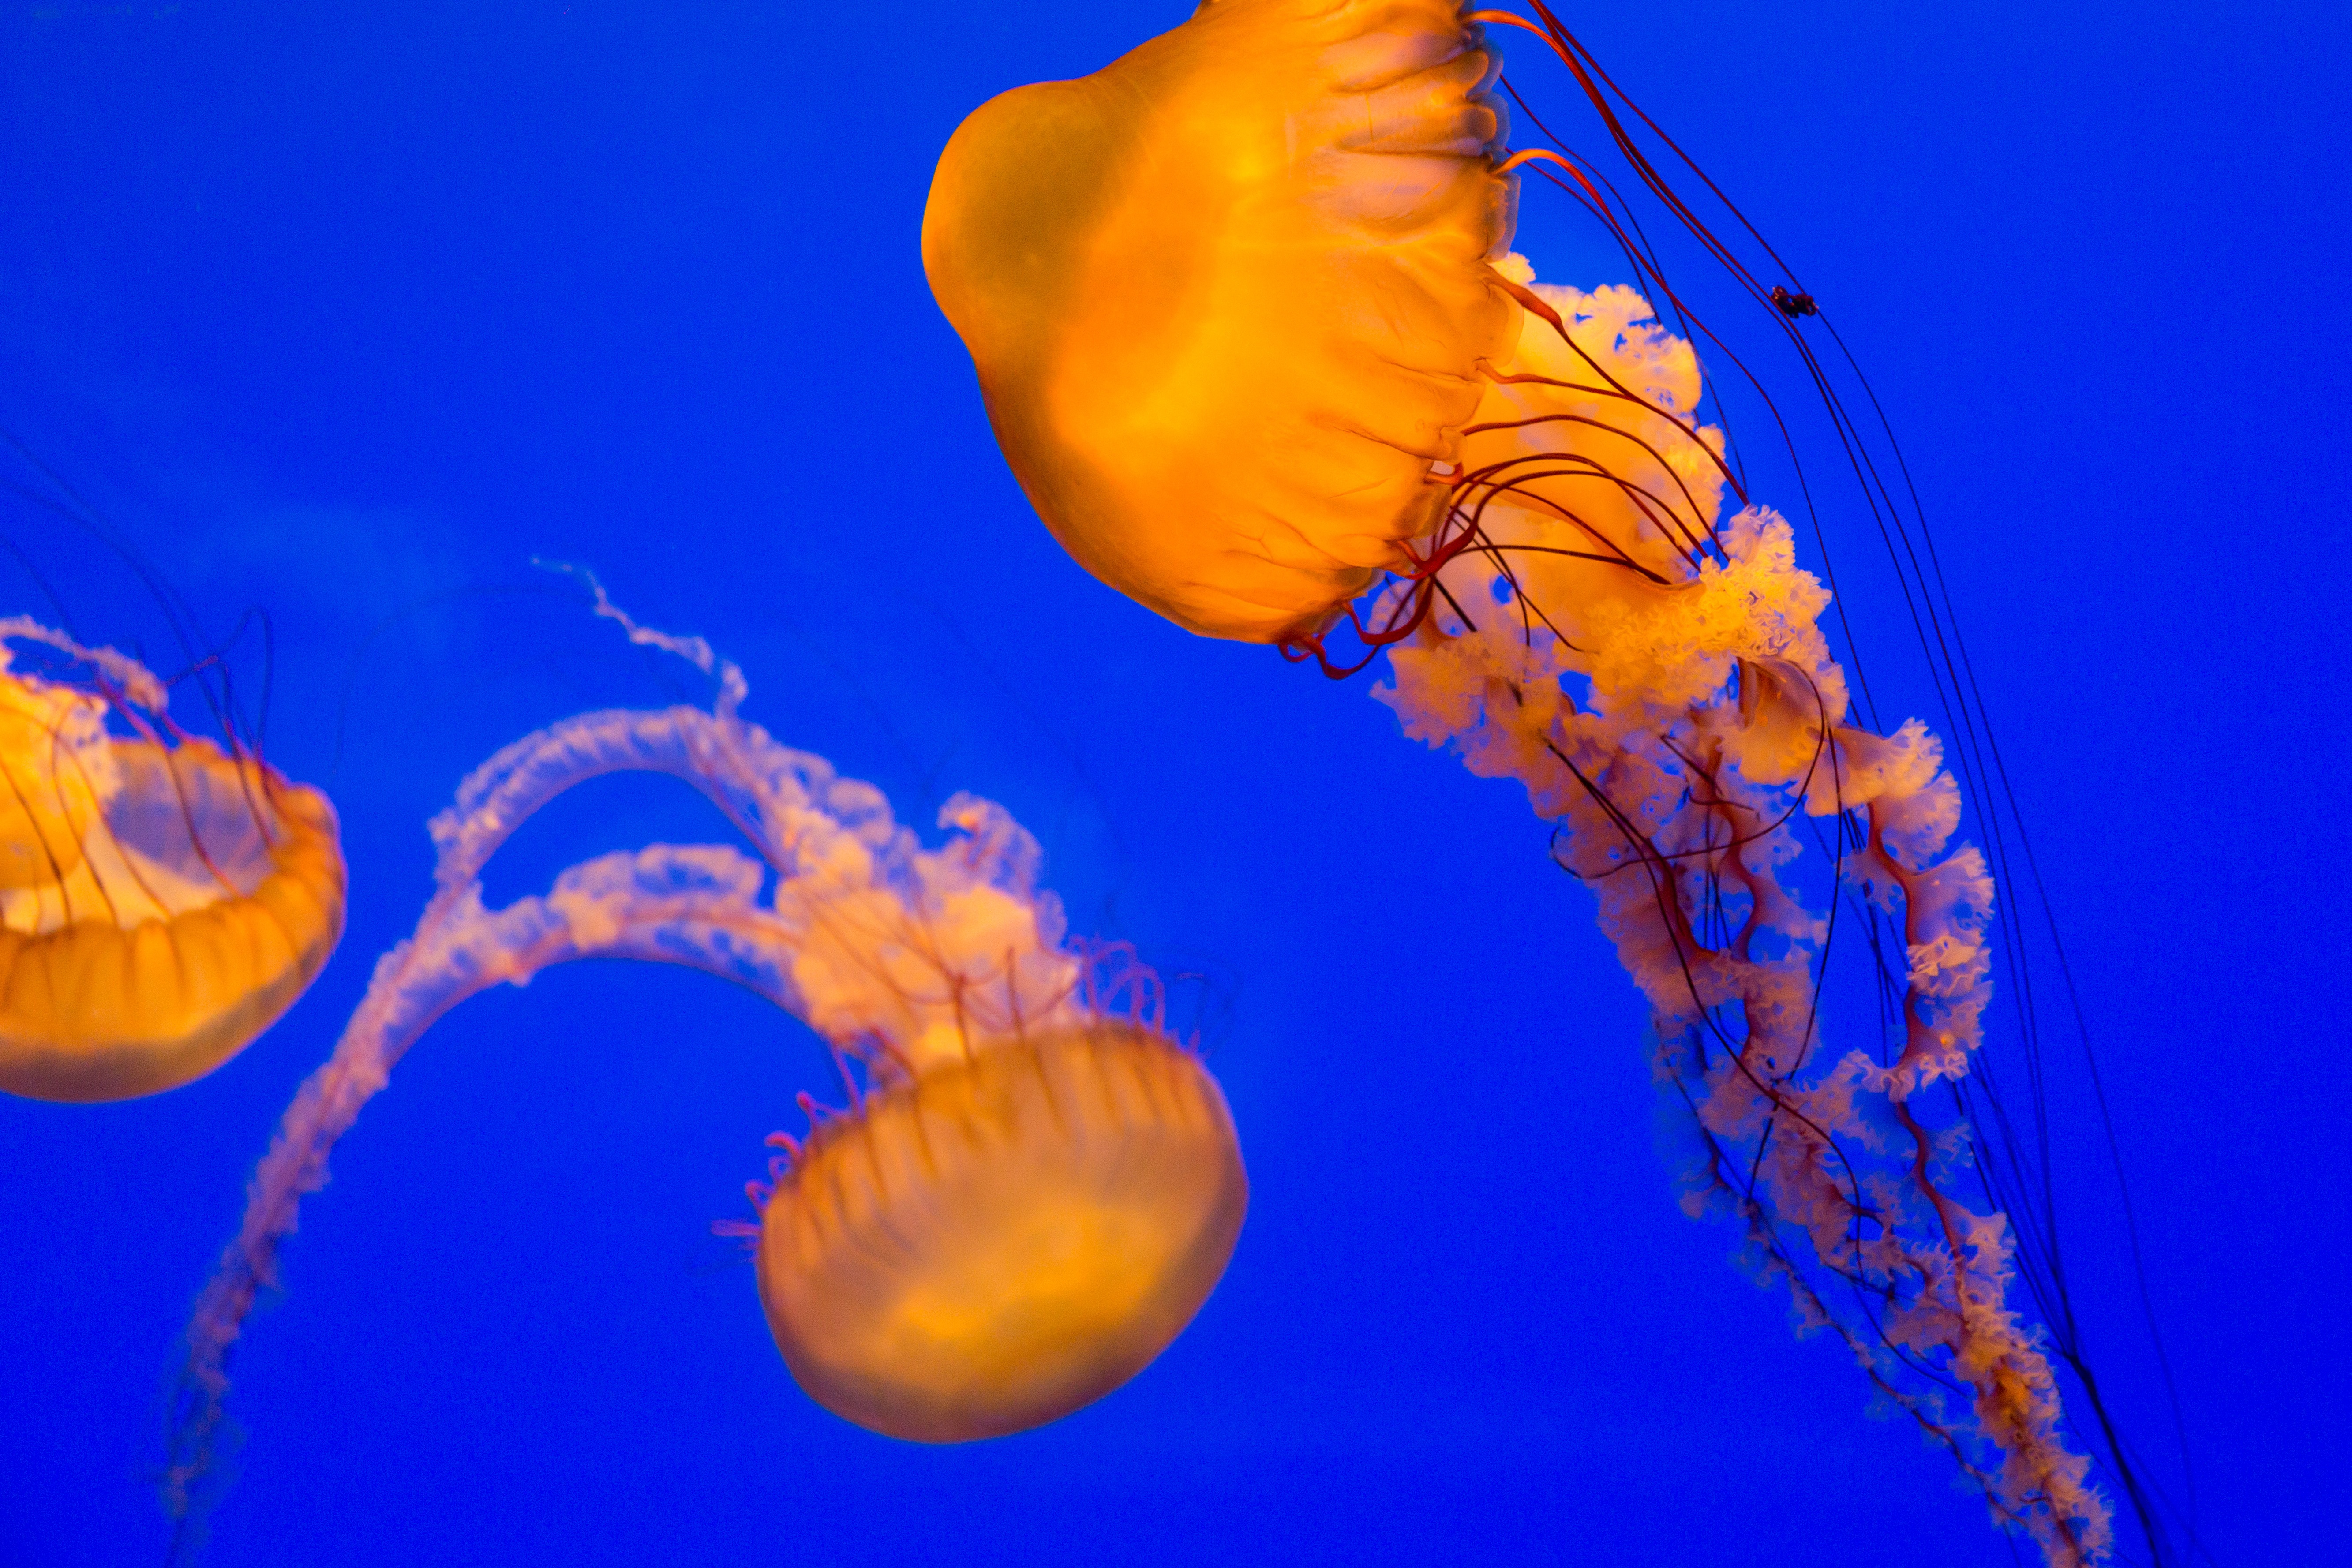
biology, jellyfish, yellow, invertebrate, cnidaria, macro photography, organism, marine biology, marine invertebrates